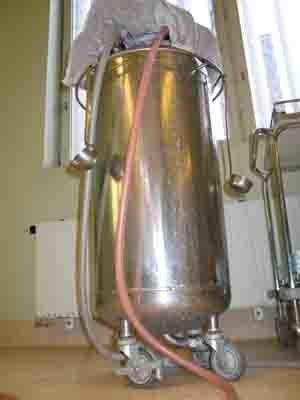
La thanatopraxie, ou soins de conservation, est le terme qui désigne l'art, la science ou les techniques modernes permettant de préserver les corps de défunts humains de la décomposition naturelle, de les présenter avec l'apparence de la vie pour les funérailles et d'assurer la destruction d'un maximum d'infections et micro-organismes pathologiques contenus dans le corps des défunts.